Karachi Bakery

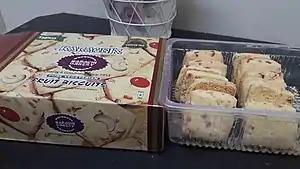
Fruit biscuits from Karachi Bakery

Karachi Bakery was founded in 1953 by Khanchand Ramnani, a Sindhi Hindu migrant who moved to Hyderabad from Karachi during the partition of India in 1947. The bakery was named after Ramnani's original hometown Karachi, which is in present-day Pakistan. Ramnani opened the first Karachi Bakery outlet in Moazzam Jahi Market, Hyderabad.